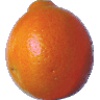
Label: tangelo